S. S. Rajendran

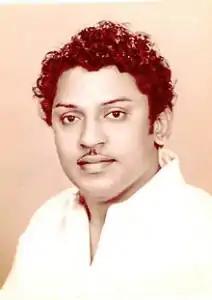
Rajendran's Tribute Portrait

Sedapatti Suryanarayana Rajendran, also known by his initials SSR (January 1928 – 24 October 2014), was an Indian actor, film director, film producer and politician who worked in Tamil theatre and cinema. He often referred as Latchiya Nadigar.